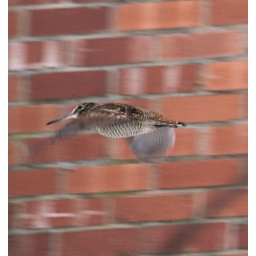
Woodcock flushed from under leaf litter under lime tree in a large Victorian cemetery &amp;amp; flying along a long brick building